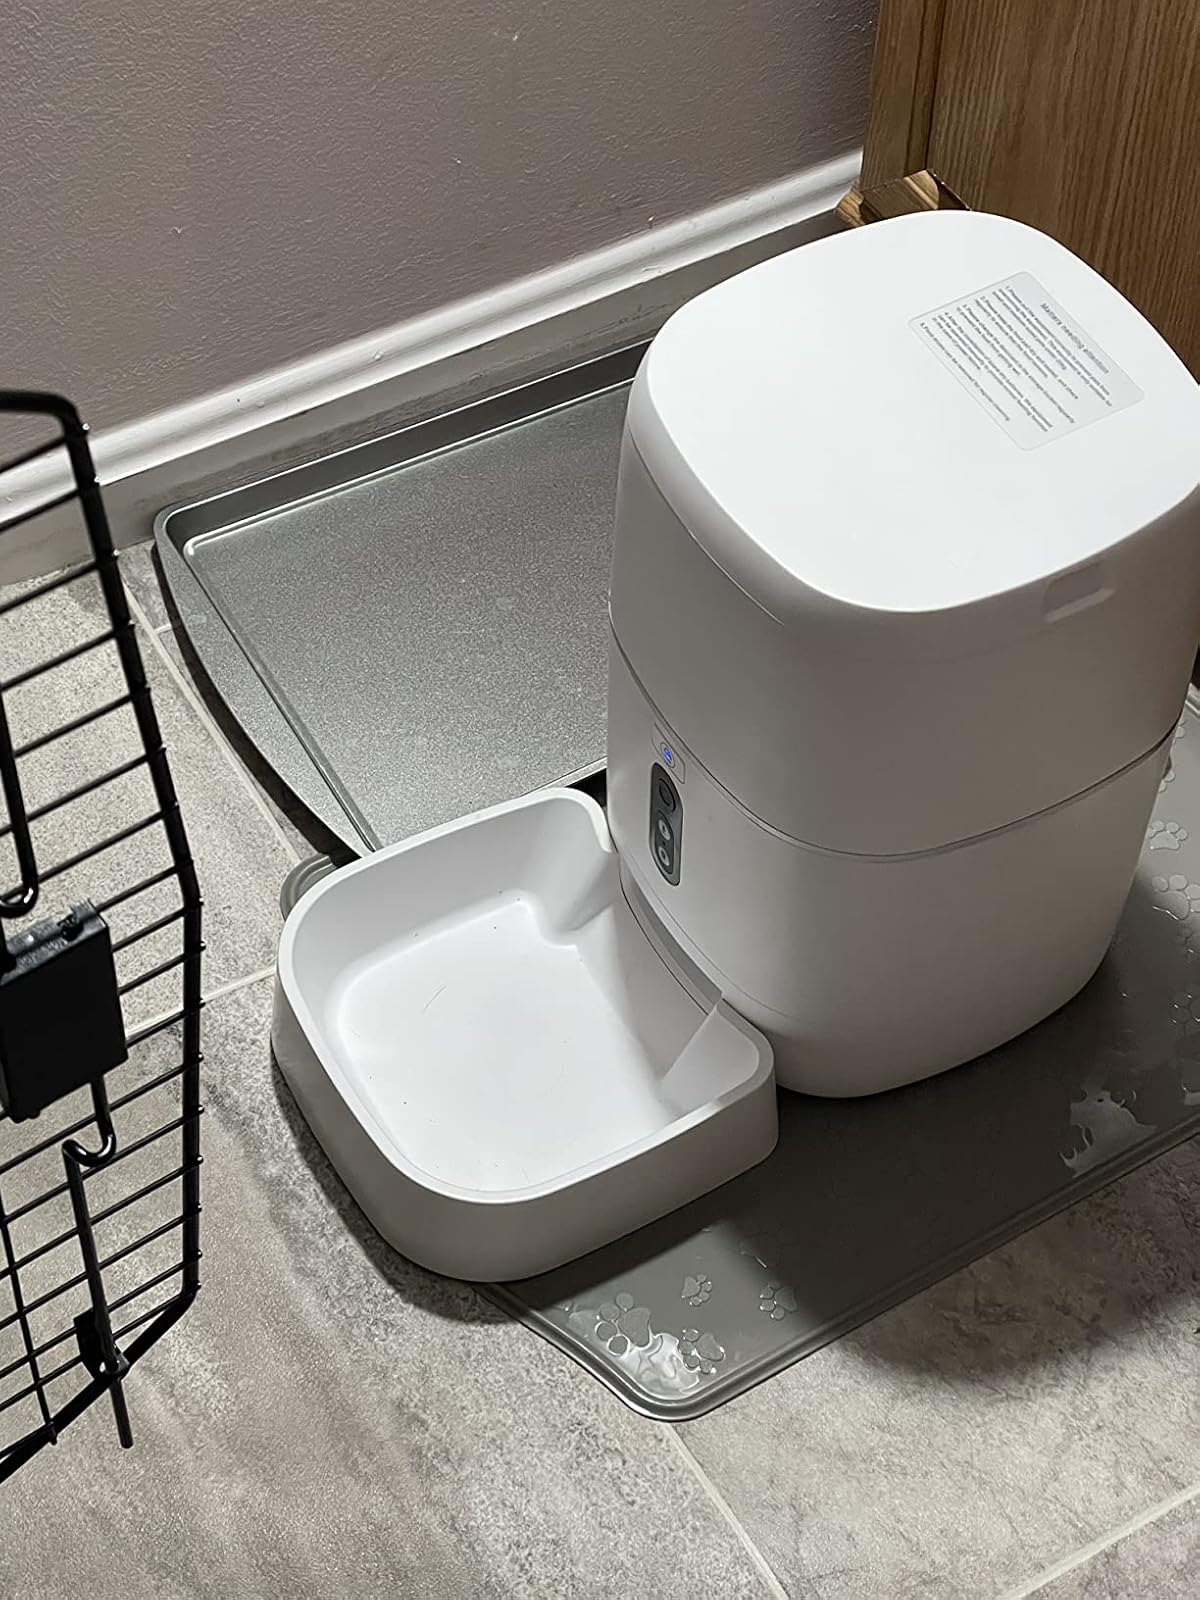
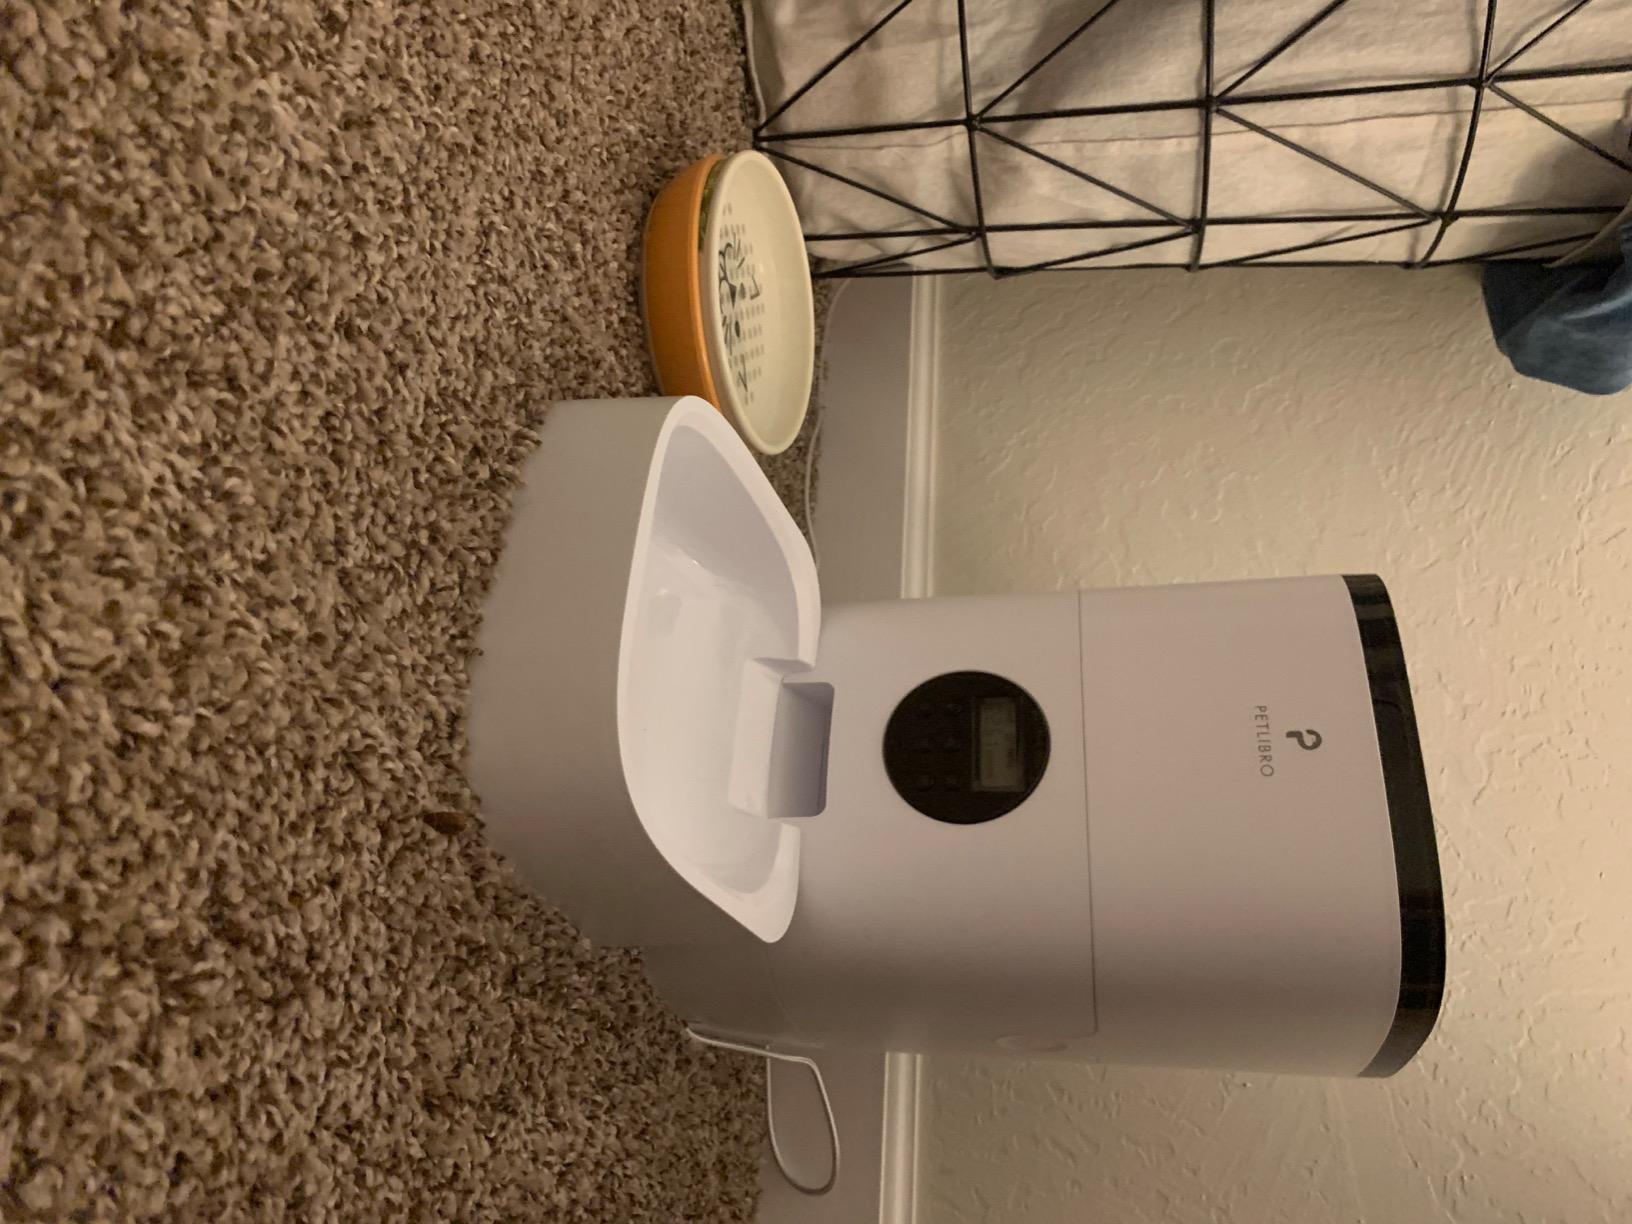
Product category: items_feeder
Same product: no